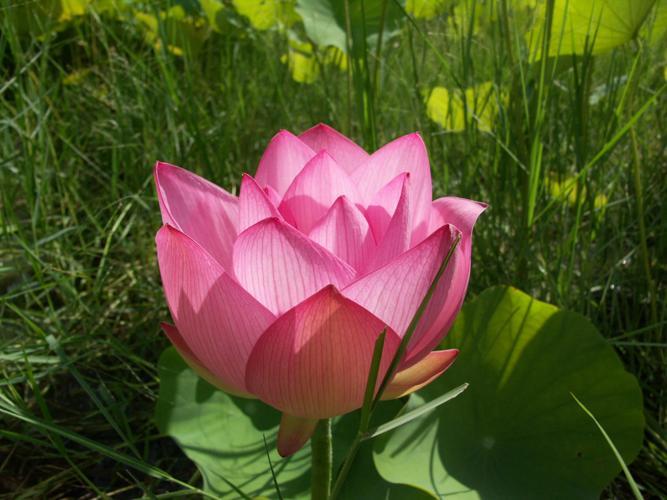
Label: lotus